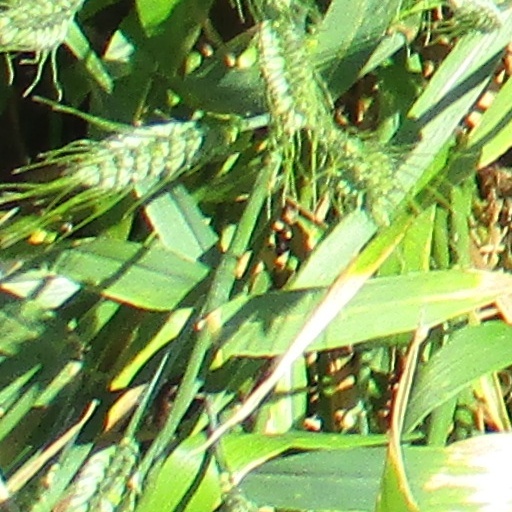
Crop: wheat